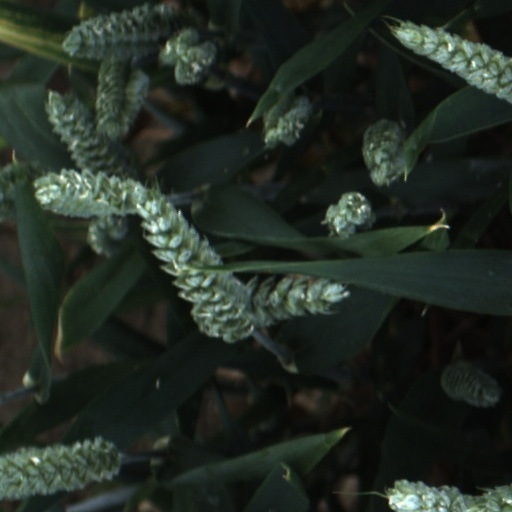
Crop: wheat